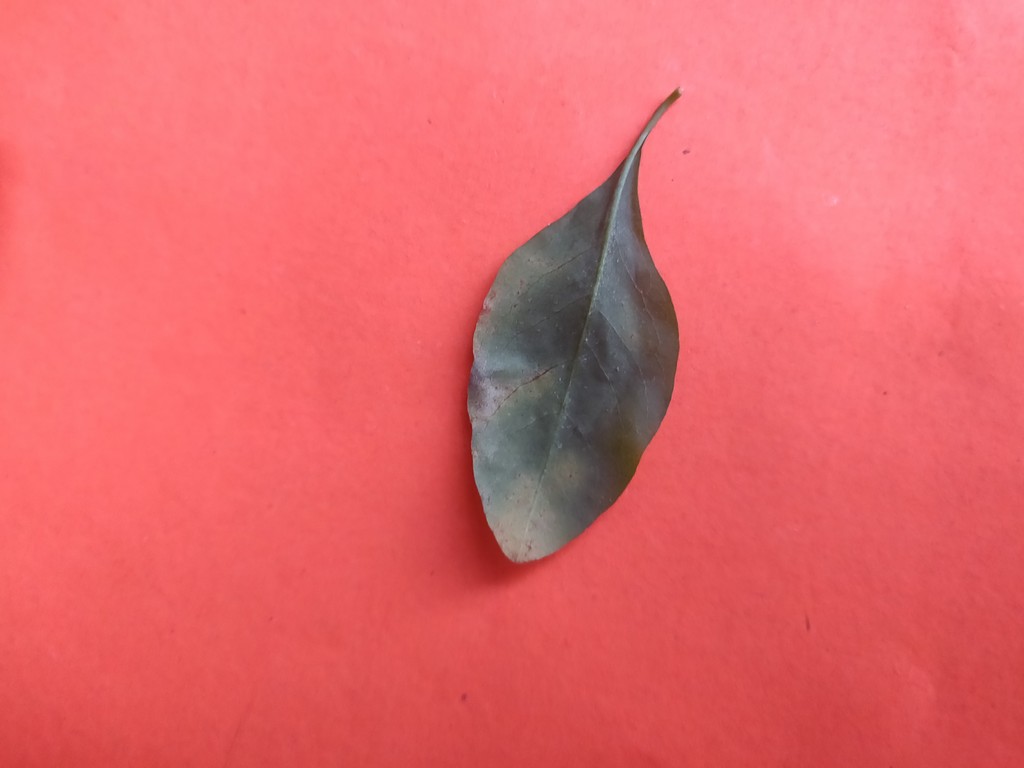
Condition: Unhealthy
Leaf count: single
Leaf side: back